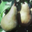
Label: pear